Transtage

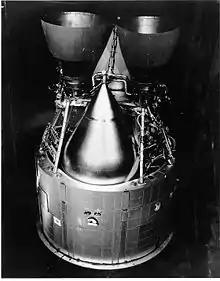
A Transtage

Transtage, given the United States Air Force designation SSB-10A, was an American upper stage used on Titan III rockets, developed by Martin Marietta and Aerojet.